Monroeville Downtown Historic District

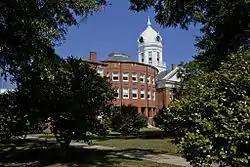
View of the Old Monroe County Courthouse in the courthouse square.

The Monroeville Downtown Historic District is a historic district in downtown Monroeville, Alabama. It is centered on the courthouse square and the streets that border it. The streets include Claiborne Street on the south, Alabama Avenue on the east, Pineville Road on the north and Mount Pleasant Avenue on the west. The district includes examples of the Classical Revival, American Craftsman, Moderne, and other residential and commercial architectural styles. It contains 63 structures, with 51 of them listed as contributing buildings. It was added to the National Register of Historic Places on September 16, 2009.